Alligator gar

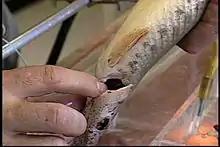
Gill of a juvenile gar.

Alligator gar have gills, but unlike other species of fish, with few exceptions, they also have a highly vascularized swim bladder lung that supplements gill respiration. The bladder not only provides buoyancy, but also enables them to breathe in air. This capability allows alligator gar to inhabit stagnant and/or insufficiently aerated bodies of water that are poorly oxygenated or hypoxic, in which most other fishes would die of suffocation due to a lack of dissolved oxygen within the water. The swim bladder is connected to their fore gut by a small pneumatic duct, which allows them to breathe or gulp air when they break the water's surface, an action seen quite frequently on lakes in the Southern United States during the hot summer.